RAF Andreas

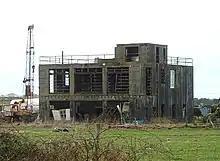
The Watch Office around 2012.

On show were the link trainer, parachute packing by the WAAFs and parachute dinghies and equipment used by the Andreas Rescue Station, which had so often been called upon in emergencies.